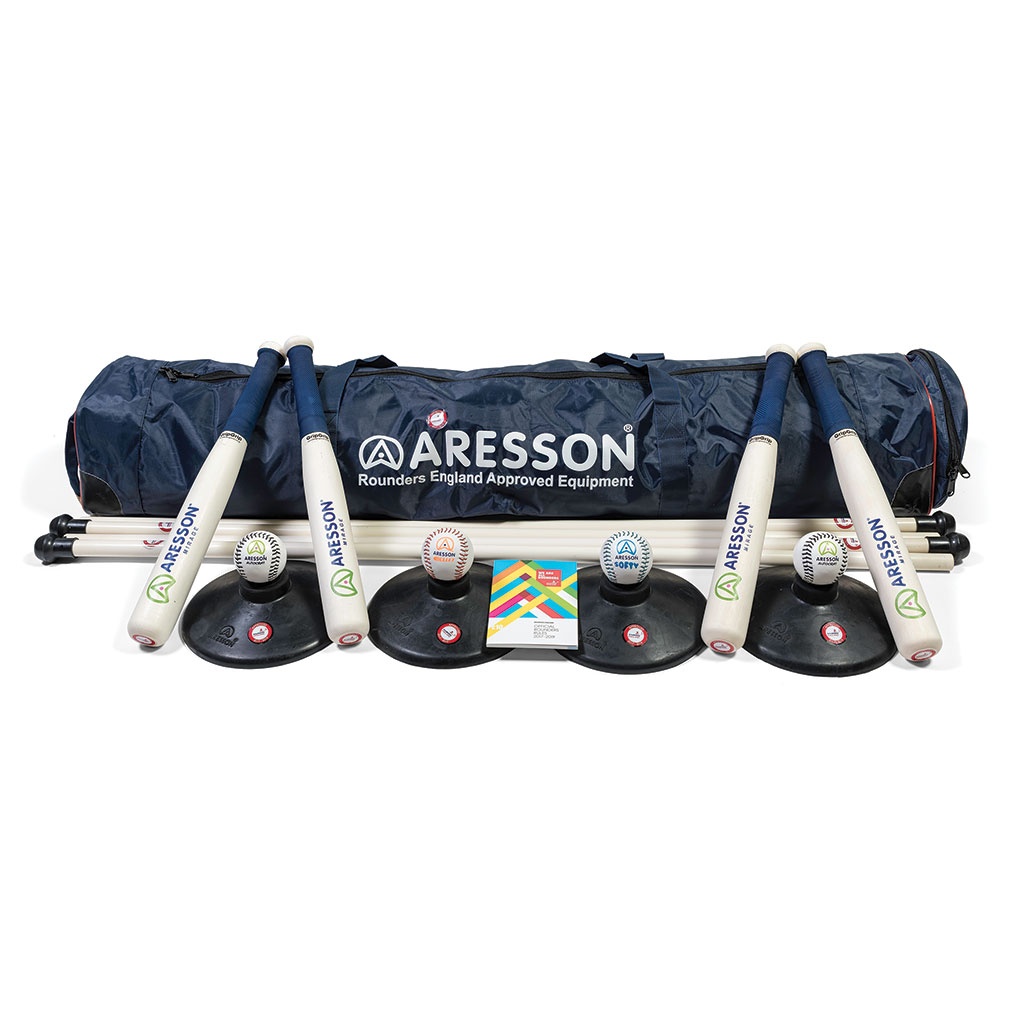
Aresson Classic Rounders Set
Brand: ARESSON
Aresson Classic Rounders Set - everything you could possibly need! Contains : Four Mirage Bats Two Autocrat Match balls One Softy Ball One Bullet Ball Four Posts with safety caps Four Rubber bases One Rounders bag Rounders England Rules of the game.
Category: Sporting Goods > Athletics > Rounders > Rounders Training Aids